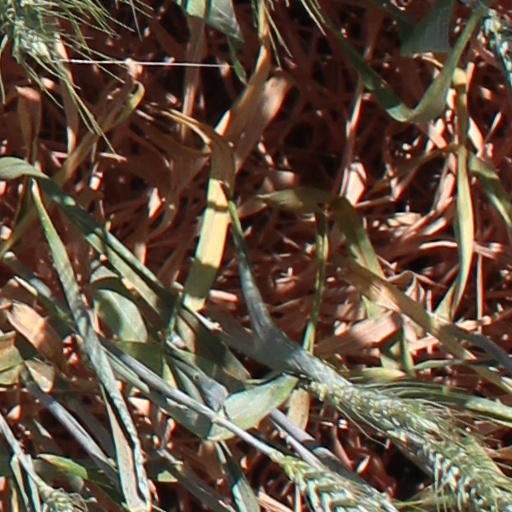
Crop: wheat